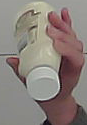
Product: heinz_mayo